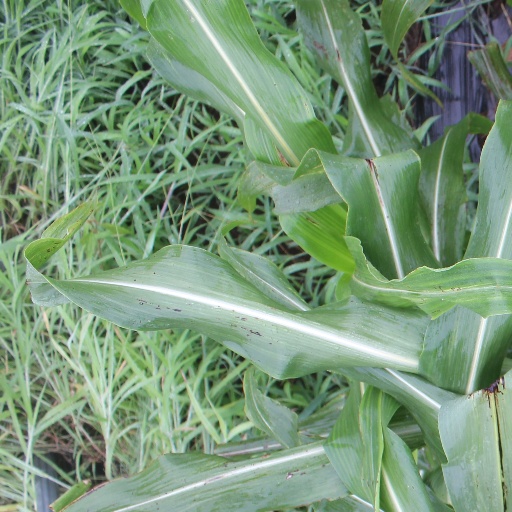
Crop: sorghum